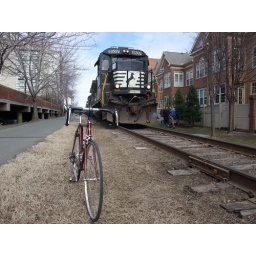
Coal train in Old Town Alexandria delivering a load to the Mirant power plant